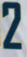
Number: 2